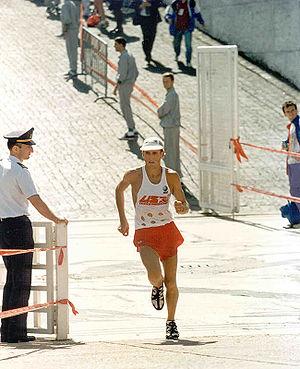
La motivation est, dans un organisme vivant, la composante ou le processus qui règle son engagement pour une activité précise.